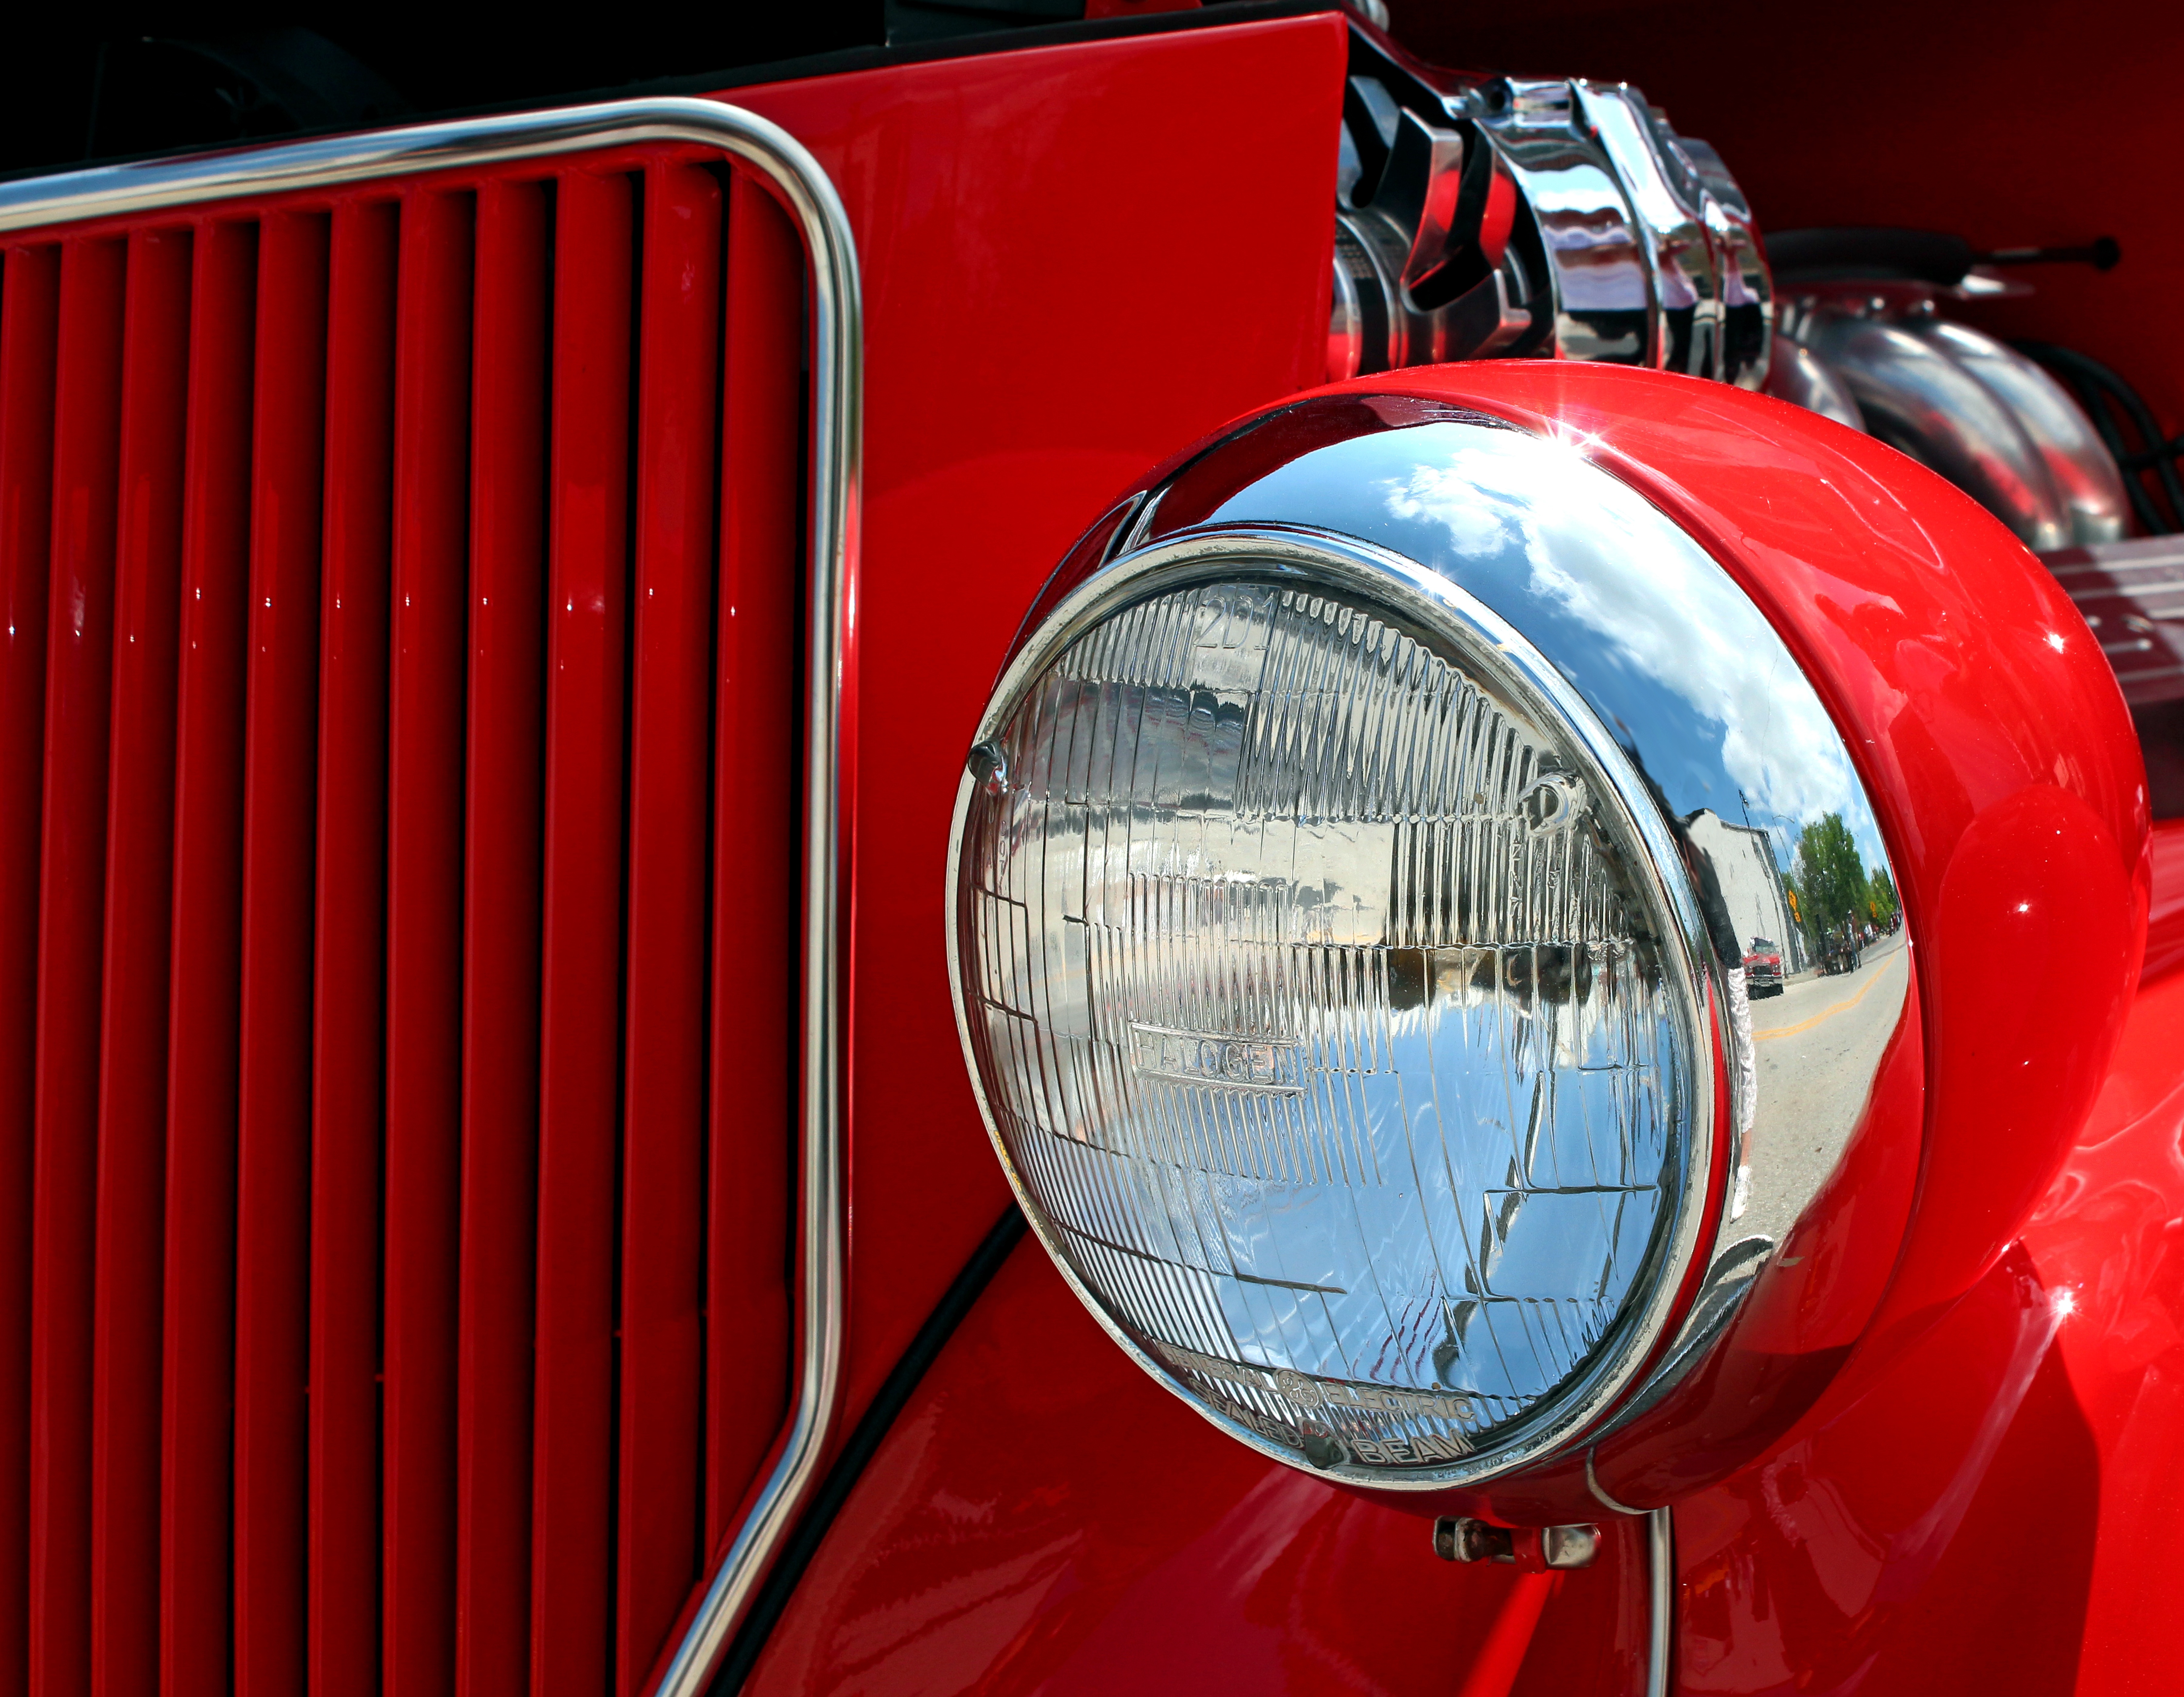
light, car, vintage, antique, wheel, automobile, retro, old, transportation, transport, model, red, vehicle, drive, auto, headlight, automotive, vintage car, chrome, style, classic, roadster, antique car, automobile make, automotive exterior, automotive design, automotive lighting